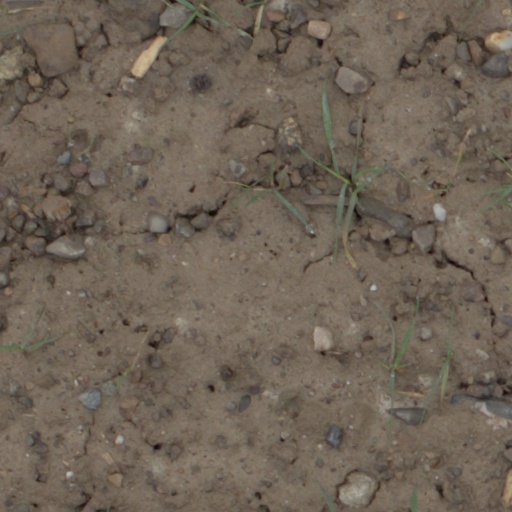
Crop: wheat